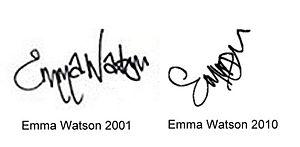
Emma Watson [ˈɛmə ˈwɒtsən], née le 15 avril 1990 à Paris, en France, est une actrice britannique. Elle est devenue célèbre en jouant, de son enfance en 2001 à l'âge adulte en 2011, le rôle d'Hermione Granger, l'un des trois rôles principaux dans la série des films Harry Potter. Elle est nommée pour de nombreuses récompenses pour son rôle, et en remporte plusieurs.